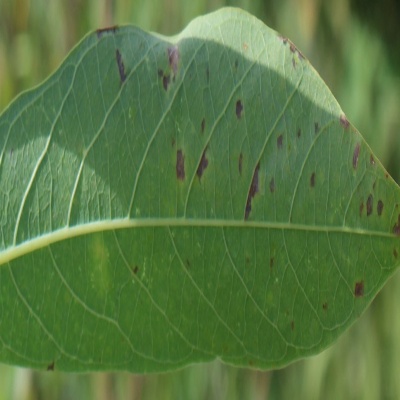
Crop: Cassava
Condition: bacterial blight